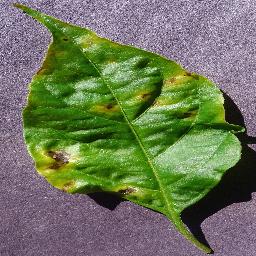
Label: Pepper,_bell___Bacterial_spot